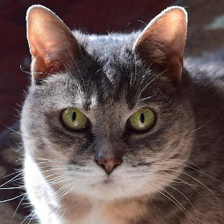
Label: animals